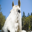
Label: horse